Gabriel del Río

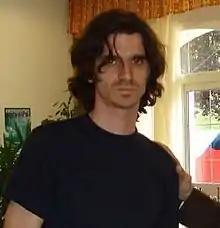
Del Río in 2007

Salvador Gabriel del Río de Angelis (born 2 October 1976) is a Spanish chess grandmaster. He won the Spanish Chess Championship in 2018.